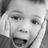
Emotion: surprise